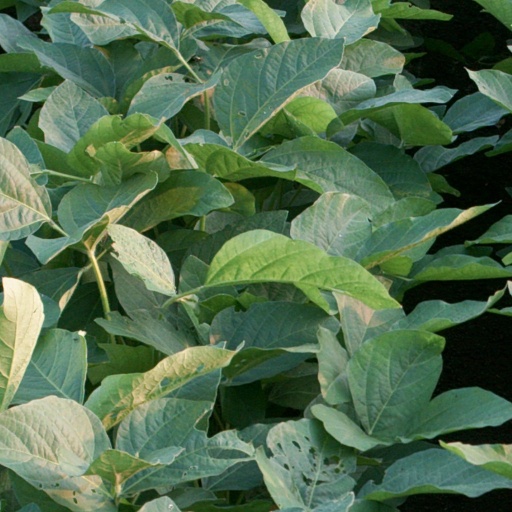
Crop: soybean